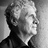
Emotion: happy